Japanese submarine I-168

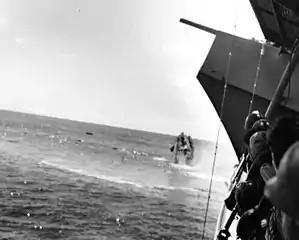
Crew aboard watch sinking. Both ships were sunk by "I-168".

"I-168"′s lookouts sighted "Yorktown" at a distance of at 04:10 on 6 June 1942. She closed the range from a distance of at , and at 05:30 sighted the destroyer tied up along "Yorktown"′s starboard side to provide firefighting and salvage assistance to the carrier, which was under tow by the fleet tug . "I-168" sighted destroyers circling away at 06:00 and submerged, slowing to for the final approach through "Yorktown"s destroyer screen. "I-168" remained undetected, but overly cautious use of her periscope resulted in "I-168" getting too close to "Yorktown" on the initial approach, so the submarine circled to starboard to increase the range and then fired a salvo of four torpedoes — two followed three seconds later by two more — either at 13:30 from a range of or at 13:31 from range of , according to different sources. The first torpedo struck "Hammann", which sank four minutes later, 81 members of her crew of 241 dying as they struggled in the water when her depth charges exploded after she sank. At 13:32 the second and third torpedoes struck "Yorktown" on her starboard side below her bridge, and the fourth torpedo missed astern.